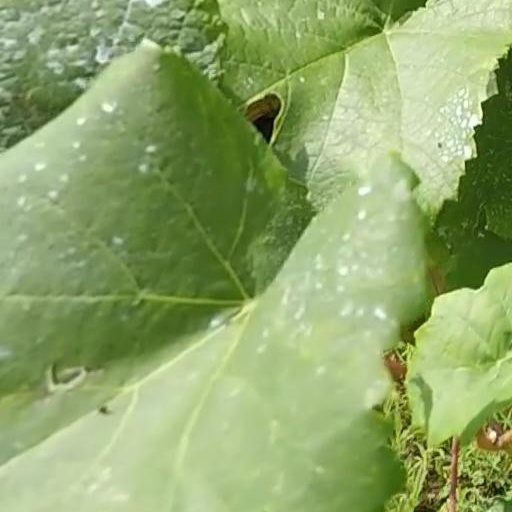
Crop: grape